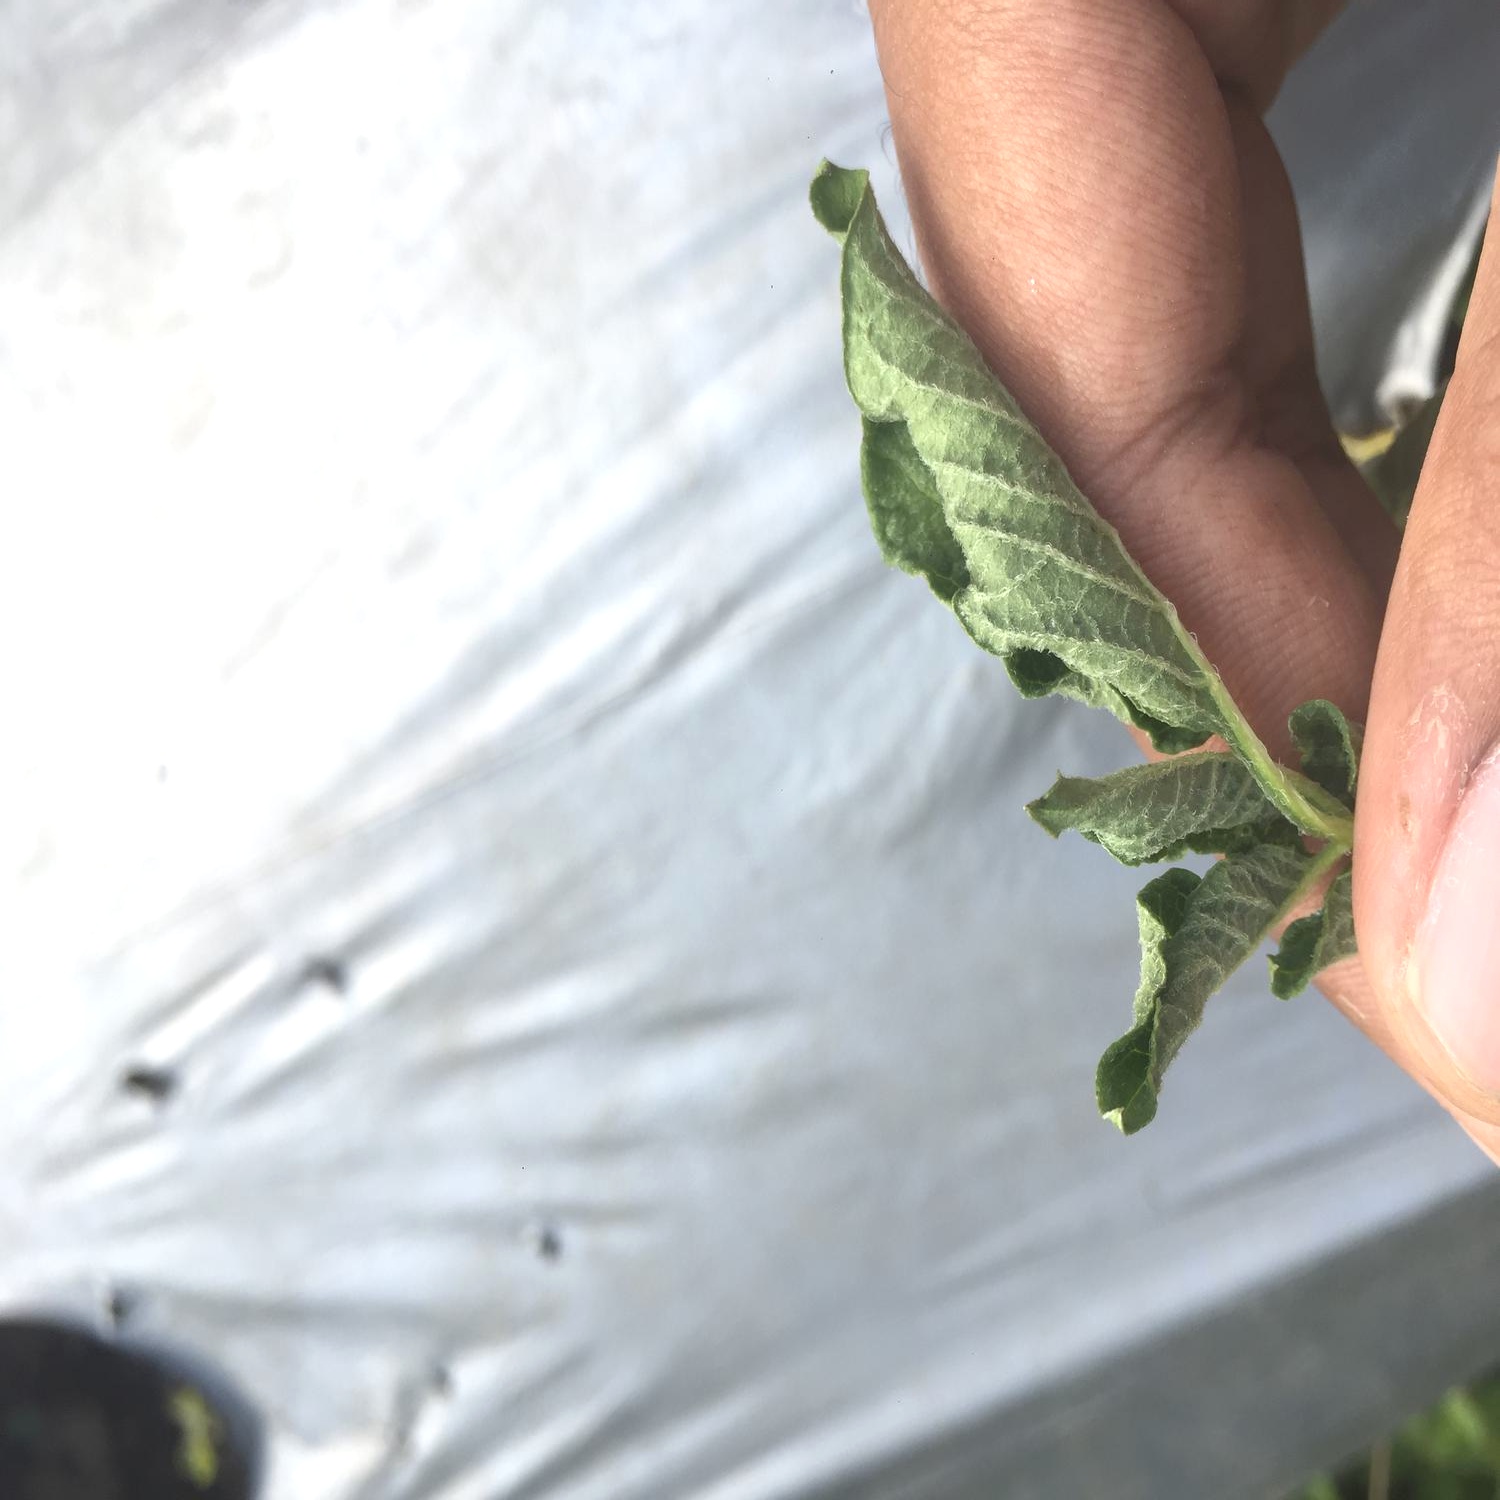
Etiqueta: Pudricion_Parda